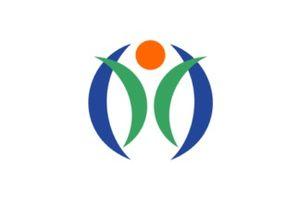
Kazo est une ville située dans la préfecture de Saitama, au Japon.